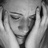
Emotion: sad